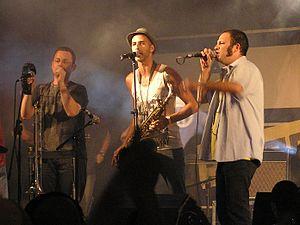
La musique israélienne est à l'image de l'histoire du peuplement en Israël : à un fond liturgique d'origine sémitique ancien s'est greffé une influencé de la musique arabe environnante, mais aussi des musiques traditionnelles venant de toutes parts du monde où la diaspora juive s'était disséminée, notamment en Europe de l'Est. Ainsi, à la musique juive s'est rajoutée la musique hébraïque.